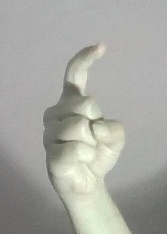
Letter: ra